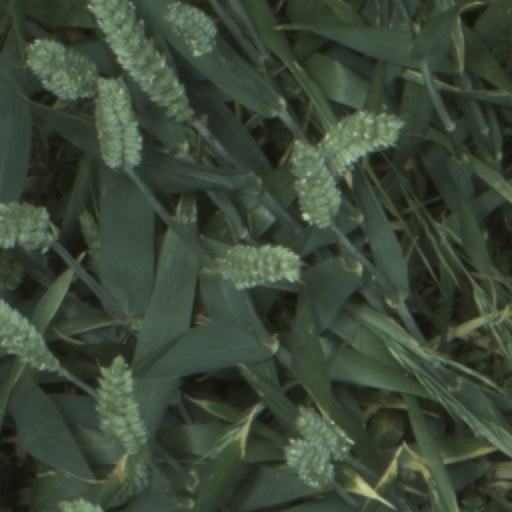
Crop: wheat